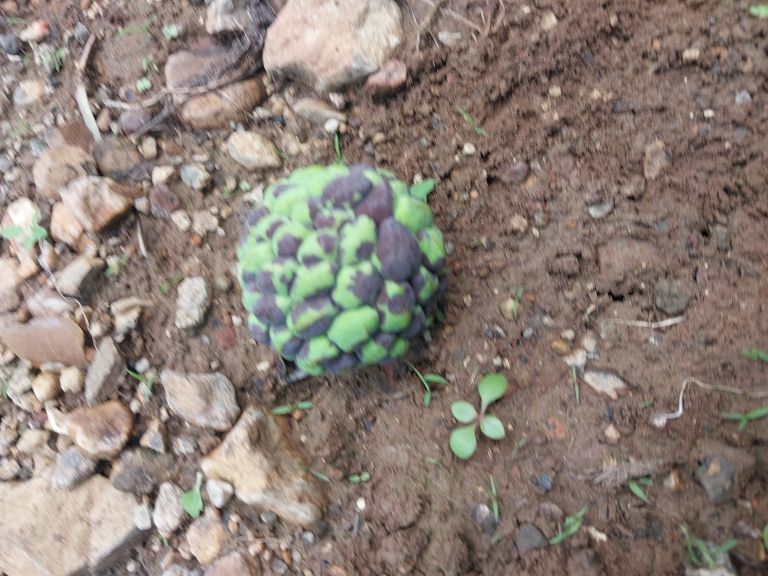
Disease label: Diplodia Rot